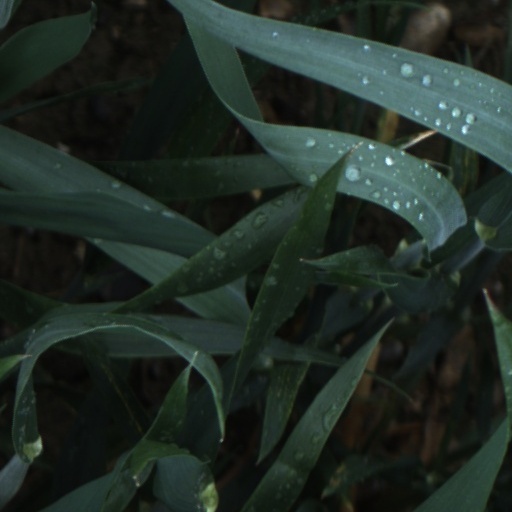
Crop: wheat